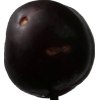
Label: plum